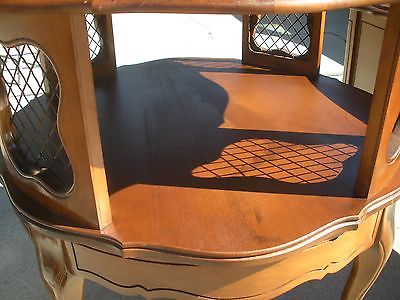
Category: table